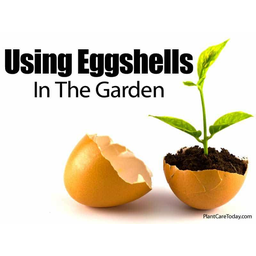
Label: eggshells